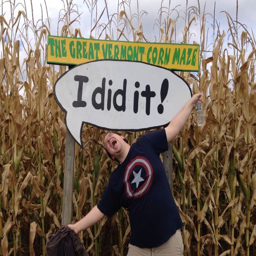
person standing with his head thrown back in victory under a sign that says i did it !